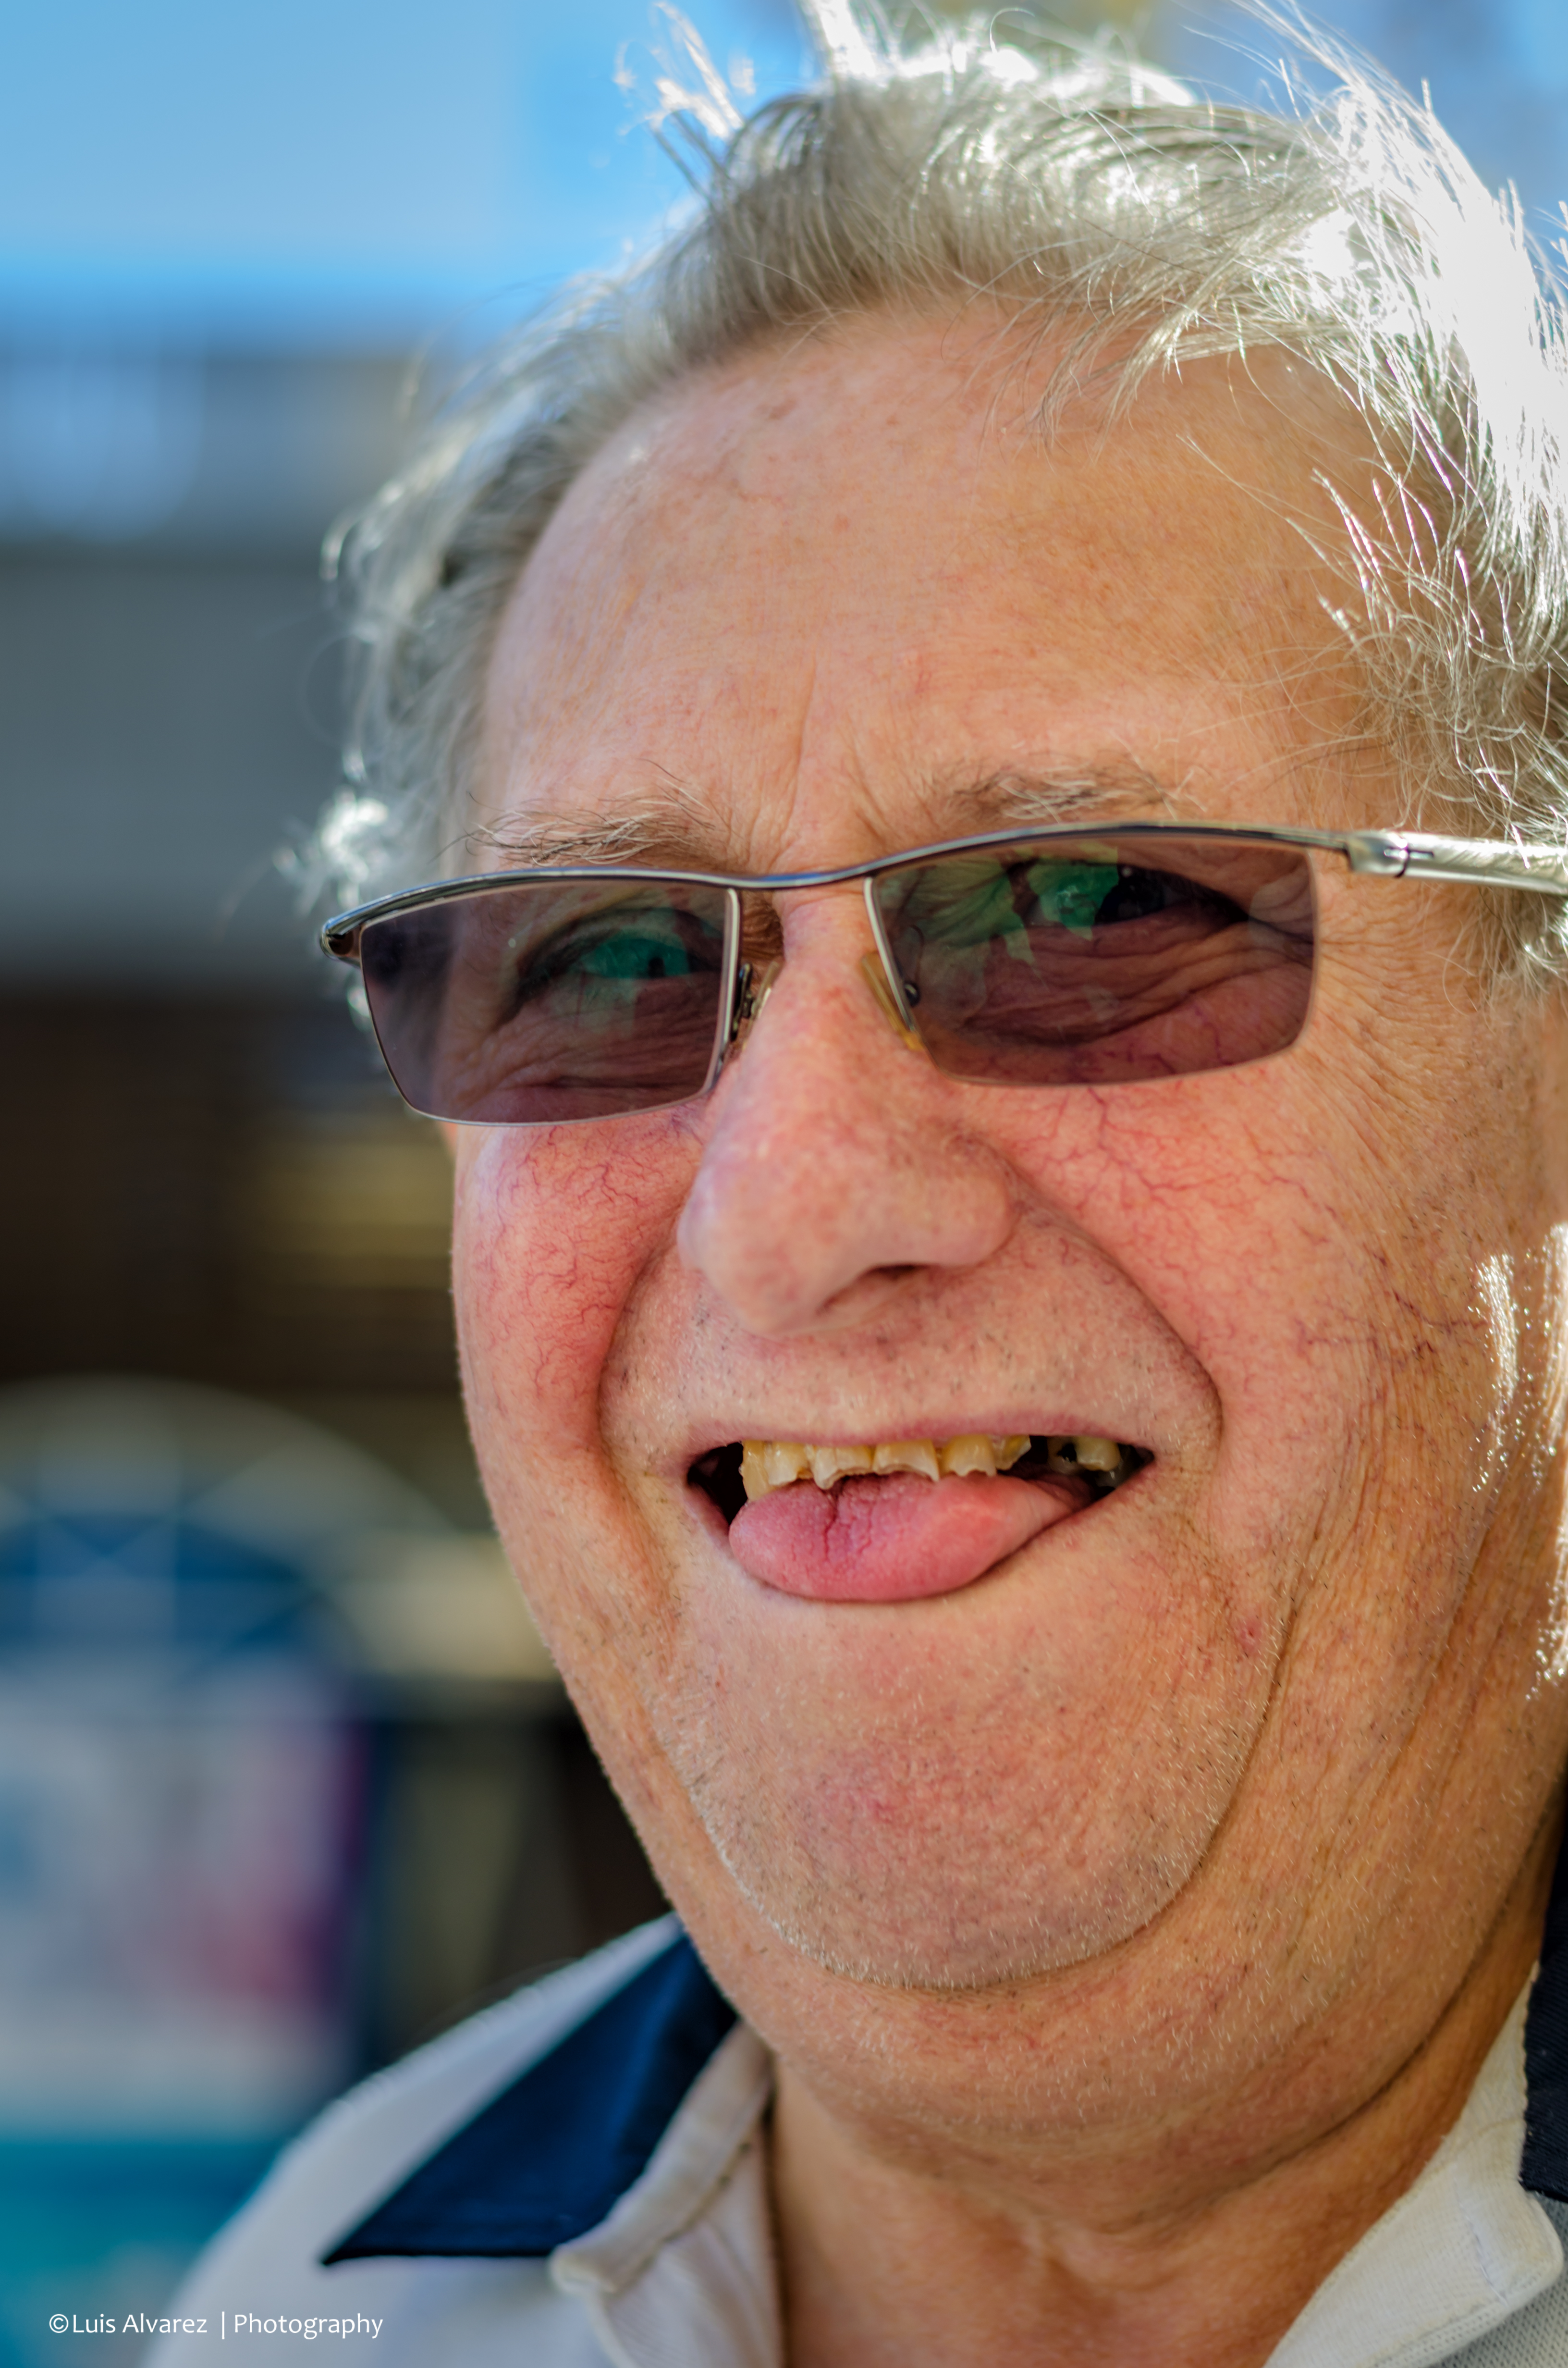
man, outdoor, person, creative, hair, street, camera, photography, city, male, portrait, lens, crop, color, nikon, facial expression, hairstyle, smile, mouth, senior citizen, close up, flickr, face, nose, candid, spain, 50mm, eye, glasses, head, skin, catalonia, commons, prime, organ, faces, snap, d7000, moment, unposed, decisive, souls, luis, streettog, tog, collecting, salou, alvarez, marra, going